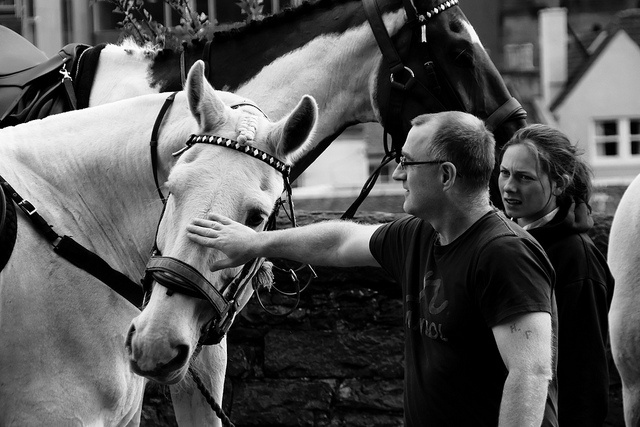
A man is petting the face if a tame horse
A man petting a horse's face while a woman stands behind next to another horse.
Black and white image of a woman and a man petting a horse.
A man is petting a horse and a woman is standing next to him.
A black and white photo of a man petting a horse